Stuttgart-Vaihingen station

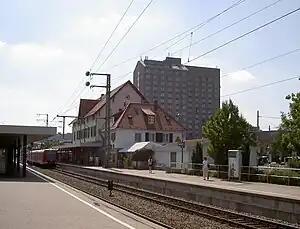

Vaihingen station is located on the Stuttgart–Horb railway in the German state of Baden-Württemberg. It is served by regional services and Stuttgart S-Bahn lines S1, S2 and S3. It is also a hub for public transport to the Filder plain.